Answer in natural language. Which object is closer to the camera taking this photo, light brown wooden dresser with 10 drawers (highlighted by a red box) or artistic colourful white paper drawing scenario (highlighted by a blue box)? Choose between the following options: artistic colourful white paper drawing scenario (highlighted by a blue box) or light brown wooden dresser with 10 drawers (highlighted by a red box)
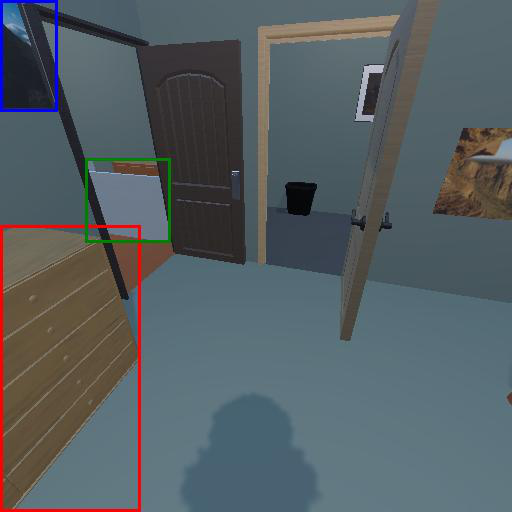
<answer>light brown wooden dresser with 10 drawers (highlighted by a red box)</answer>